United Nations Security Council Resolution 2054

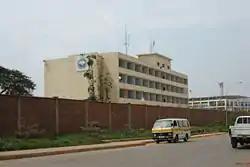
ICTR building in Kigali, Rwanda

United Nations Security Council Resolution 2054 was unanimously adopted on 29 June 2012.